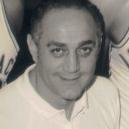
Age: 39